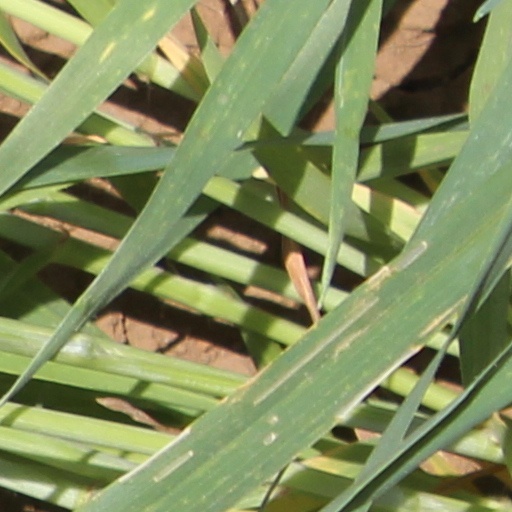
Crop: wheat